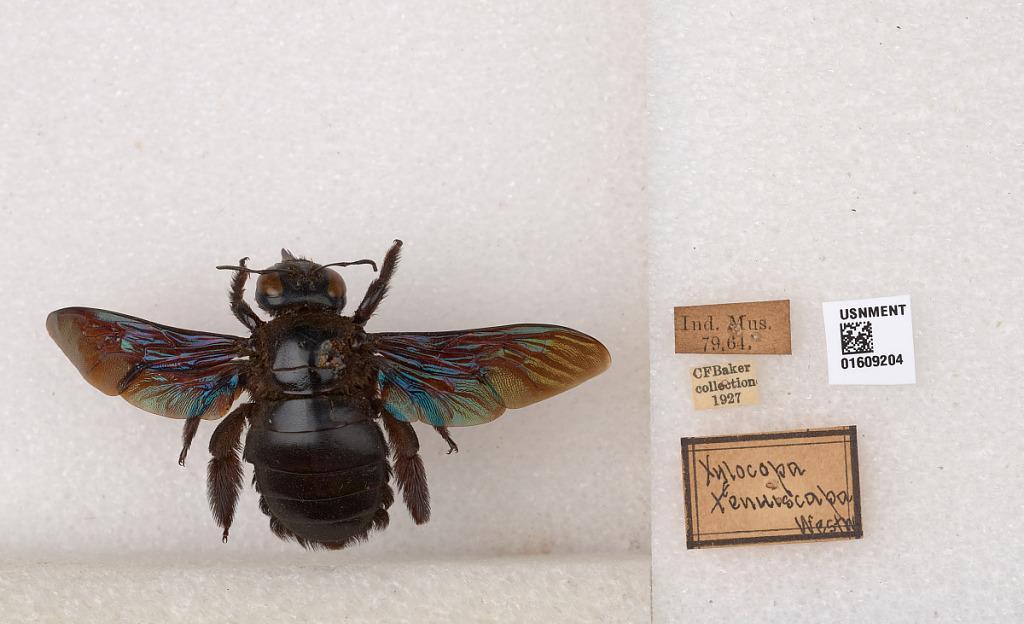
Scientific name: Xylocopa (Mesotrichia) tenuiscapa Westwood